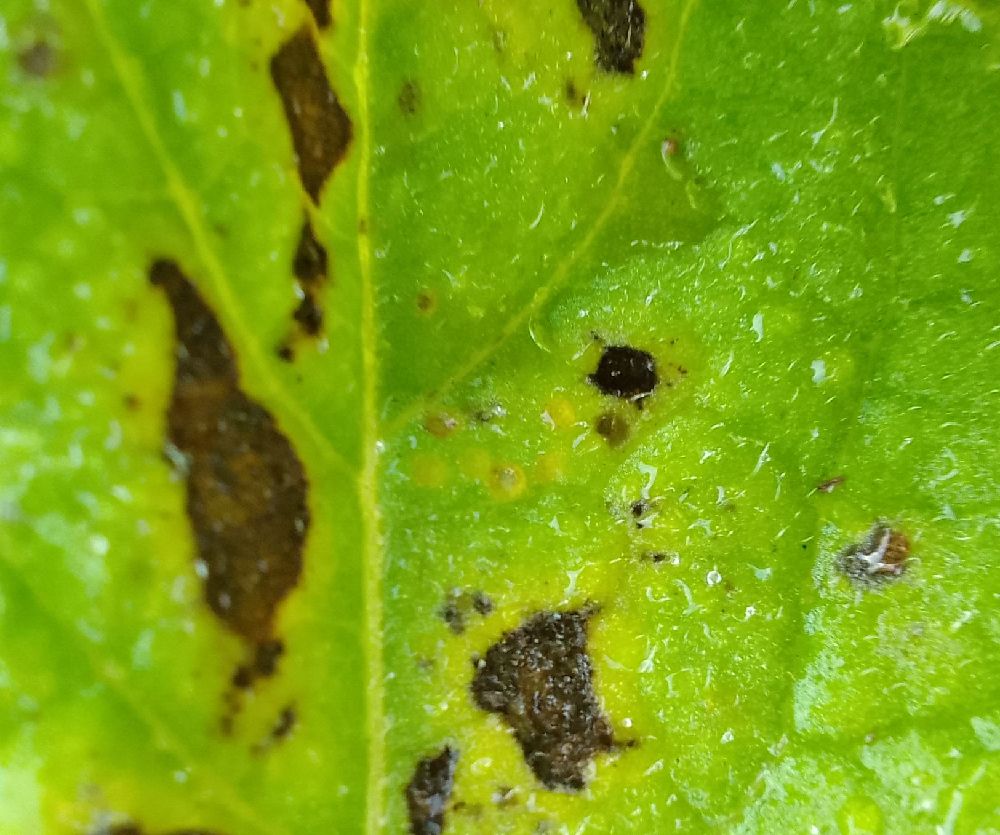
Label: Early blight